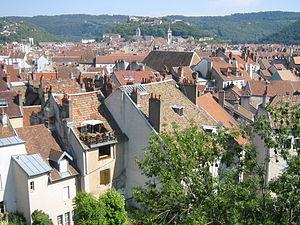
Panoramique de Besançon et de la Citadelle de Besançon
Jean-François Nicot est un pédagogue et auteur français, né le 31 mars 1828 à Chagny en Saône-et-Loire et mort le 15 février 1903 à Asnières-sur-Seine dans les Hauts-de-Seine.
Besançon est une commune de l'Est de la France, préfecture du département du Doubs et siège de la région Bourgogne-Franche-Comté. Située en bordure du massif du Jura à moins d'une soixantaine de kilomètres de la Suisse, elle est entourée de collines et traversée par le Doubs.